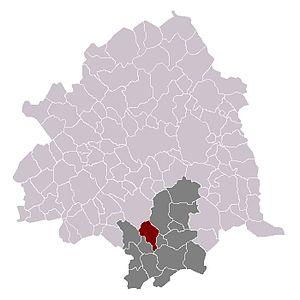
Attiches dans son canton et son arrondissement
Attiches est une commune française, située dans le département du Nord en région Hauts-de-France.